Predrag Bošković

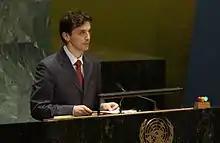
Predrag Bošković delivering a speech at the United Nations General Assembly (2005).

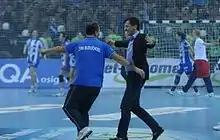
Celebrating European Championship League Title with Dragan Adzic, coach of the Women's Handball Club Buducnost (2012)

He started his academic career as a Teaching Assistant at the Faculty of Economics, University of Montenegro, where he thought courses in Statistics and Econometrics. This is still the main area of his research interests. In 1999, he received his master's degree at the Faculty of Economics, University of Belgrade.